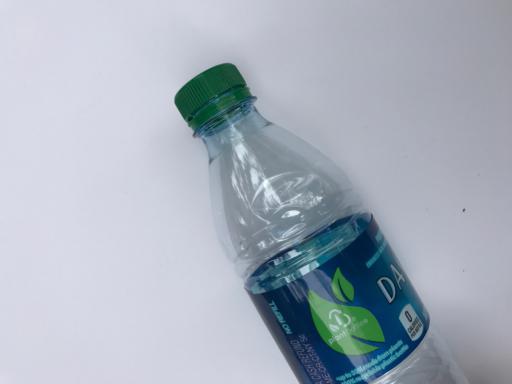
Label: plastic